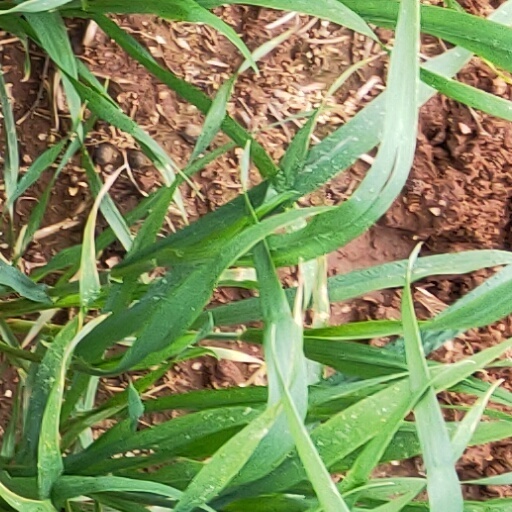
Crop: wheat